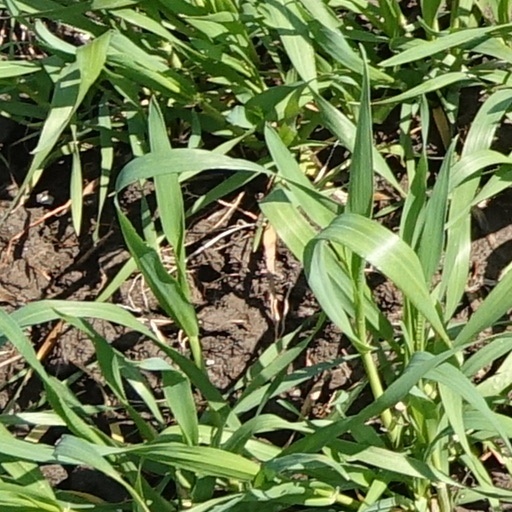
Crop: wheat